Red Barry (comic strip)

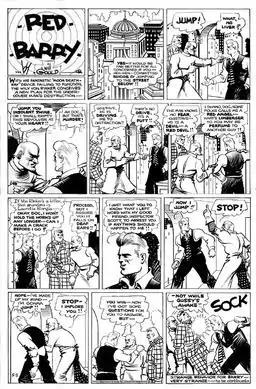
Will Gould's "Red Barry" (May 5, 1935)

Leaving "Red Barry", Gould became the cartoon editor of "Writer's Forum", and he drew the series "The Schnoox". Gould left comics in 1940 for screenwriting and work as a radio reporter. He scripted episodes of "Racket Squad" and "Lassie".